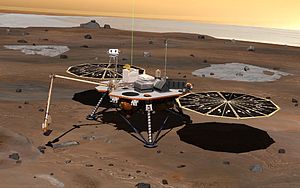
Phoenix (rumsonde) / Galleri
Phoenix eller Phoenix Mars Lander er et ubemandet rumfartøj, der har som mission at lande tæt på nordpolen af Mars. Rumsonden har et sæt af videnskabelige instrumenter om bord, der har som formål at undersøge om miljøet på Mars kan eller har kunnet understøtte liv og undersøge vandets historie. Phoenix blev opsendt uden problemer 4. august 2007 og landede på Mars 25. maj 2008. Udviklingen af rumsonden er foregået som et samarbejde mellem adskillige instanser hvor University of Arizona under ledelse af NASA har haft det overordnede ansvar. De andre bidrag kommer fra NASA, det canadiske rumagentur, den amerikanske luftfartsindustri og universiteter i USA, Canada, Schweiz, Danmark og Tyskland. Fra Danmark deltager både Aarhus Universitet og Københavns Universitet.